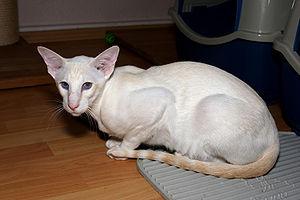
La morphologie du chat est l'un des critères de jugement le plus important lors des expositions félines. En félinotechnie, plusieurs types morphologiques définissent la silhouette du chat, mais il existe également des variations dans la forme du visage et des yeux, le type et la couleur du poil.